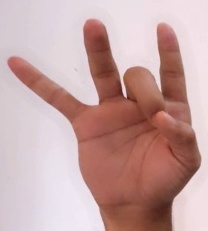
ASL sign: 8